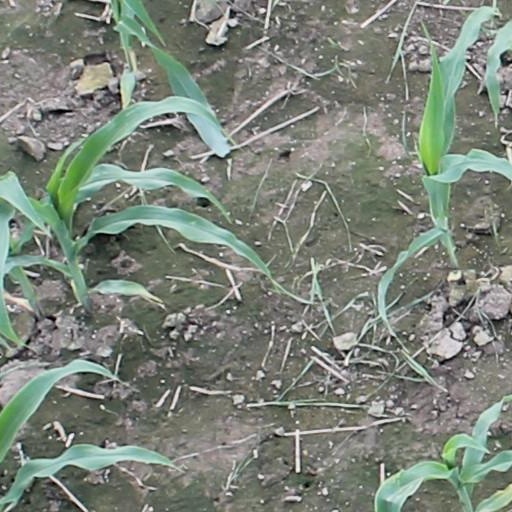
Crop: maize; corn